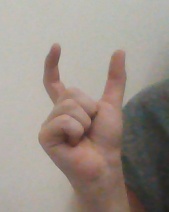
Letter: nun